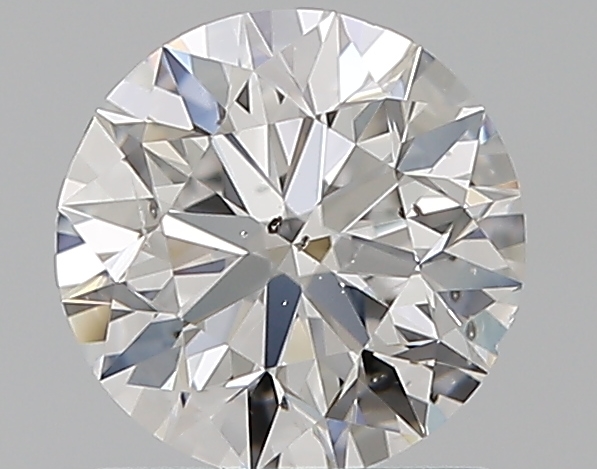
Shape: round
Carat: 1
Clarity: SI1
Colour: D
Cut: EX
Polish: EX
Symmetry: EX
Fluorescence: N
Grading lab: GIA
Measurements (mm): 6.32 x 6.37 x 4.01